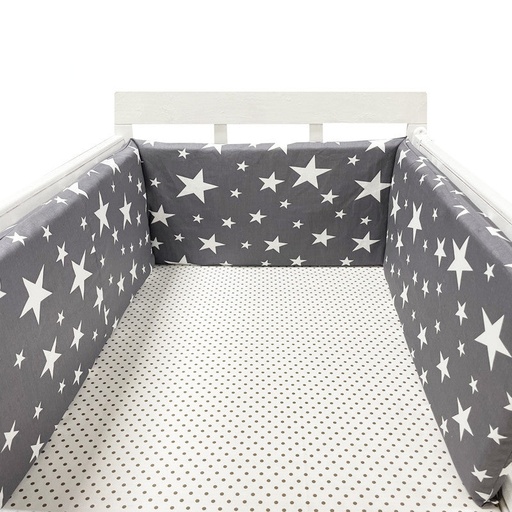
Baby Four Seasons Bed Fence Baby Children Anti fall Cotton Bed Fence Cotton Baby Bed Protective Fence
Brand: V.I.P Digital Presence
Category: Baby & Toddler > Baby Safety > Baby Safety Rails > Bed Safety Rails